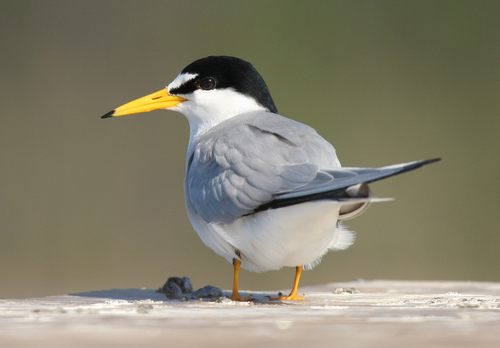
this bird has a long, narrow, sharp yellow beak ending in a black tip.
this is a white and grey bird with a black head and an orange beak.
small bird with a large yellow beak, black and white head, and grayish feathersgrey wings, white belly, and throat, black nape and top of head, with long yellow bill with a bit of black at the very end.
the bird has orange feet, white breast, black head, grey back and wings, and a long orange beak.
a black and white bird with a black pointed yellow bill, black crown and grey primaries and secondaries.
this bird has wings that are grey and has a white belly and yellow bill
this bird is white, gray, and black in color, with a large yellow beak.
this bird has a black crown and a very long yellow beakthe bird has a slightly oversized beak that is bright yellow with a contrasting black crown, the wingbars are solid gray with white feathers on the belly.
Species: Least Tern